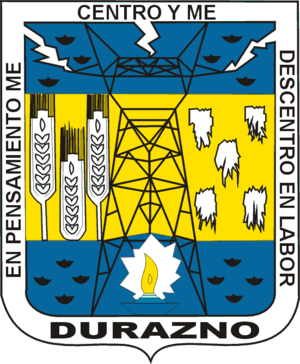
Le département de Durazno est situé dans le centre de l'Uruguay.
Durazno est une ville de l'Uruguay et est la capitale du département Durazno. Elle est située au centre du pays, sur la rive gauche de la rivière Yi, l'un des affluents du Río Negro. Sa population est environ de 35 000 habitants.